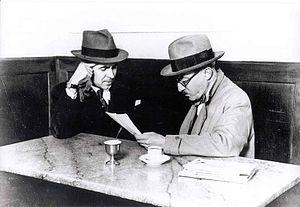
Fernando António Nogueira Pessoa est un écrivain, critique, polémiste et poète portugais trilingue. Né le 13 juin 1888 à Lisbonne, ville où il meurt des suites de son alcoolisme le 30 novembre 1935, il a vécu une partie de son enfance à Durban en Afrique du Sud.